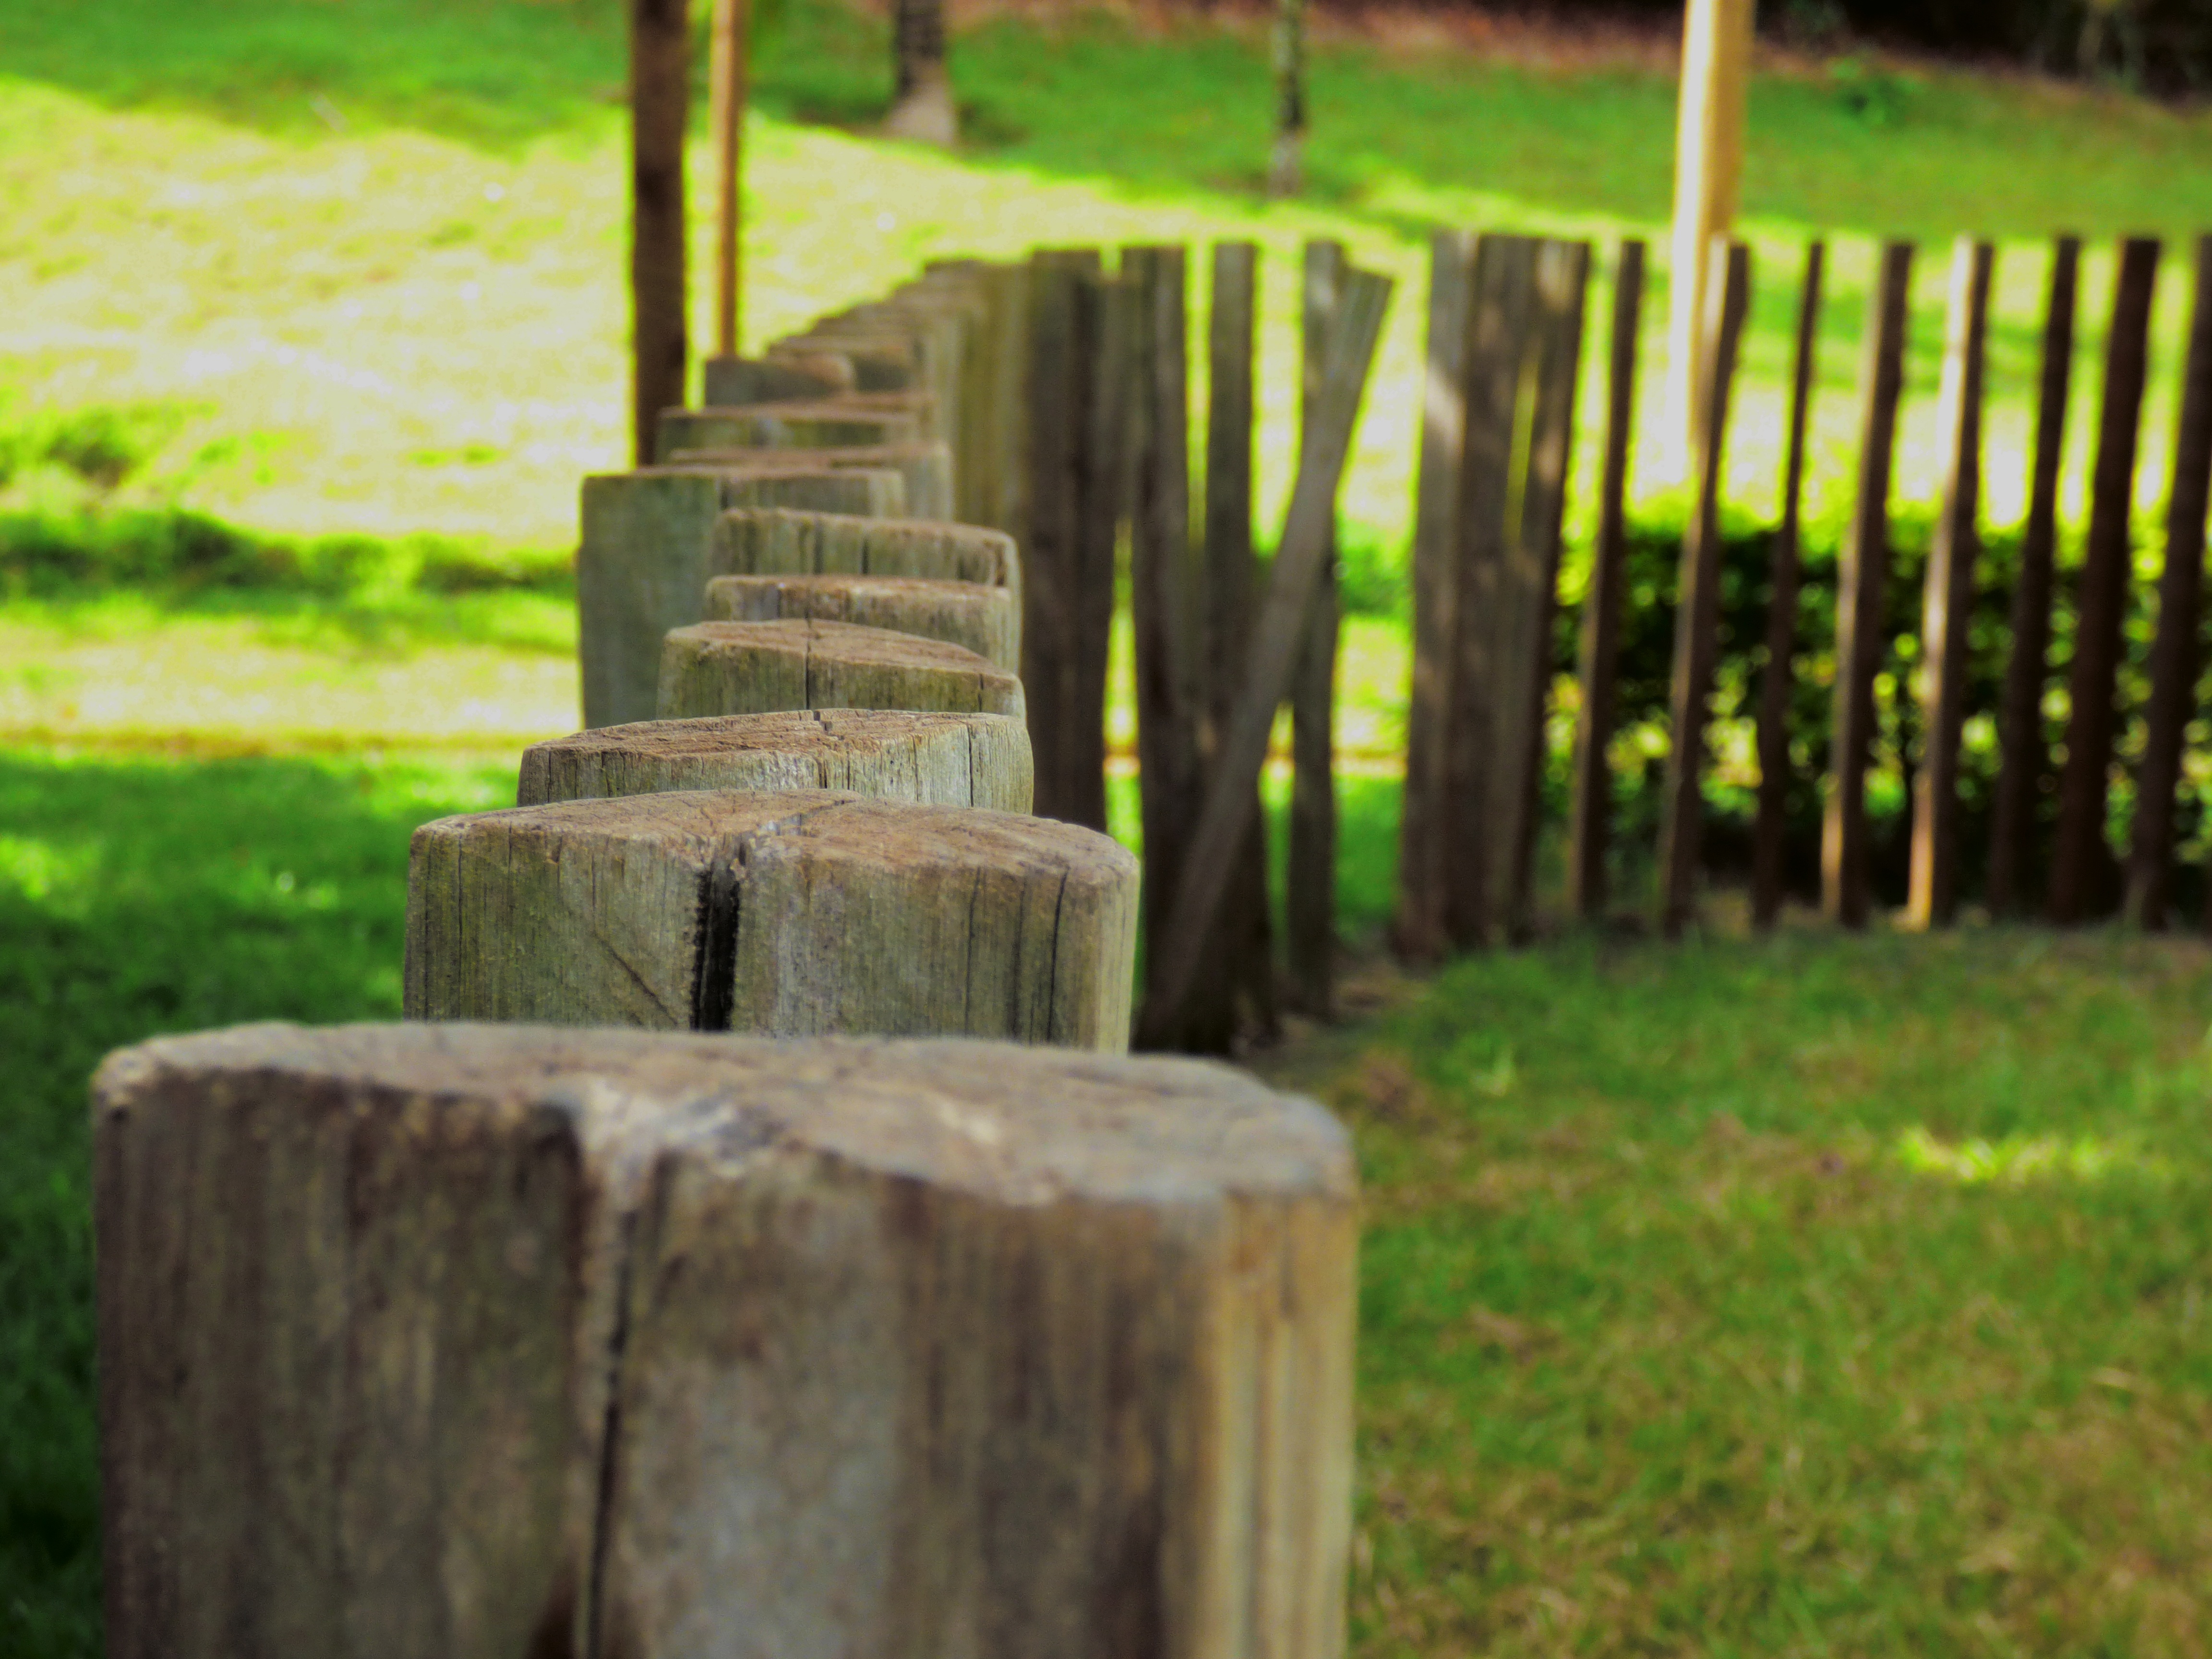
landscape, tree, nature, forest, path, grass, plant, wood, field, lawn, sunlight, leaf, flower, trunk, old, wall, flying, dry, environment, green, romantic, agriculture, garden, trip, monkey, life, trees, leaves, twigs, woods, bank, vegetation, passion, sol, depth, eventide, rural area, old tree, greens, mato, man made object, woody plant, aligned